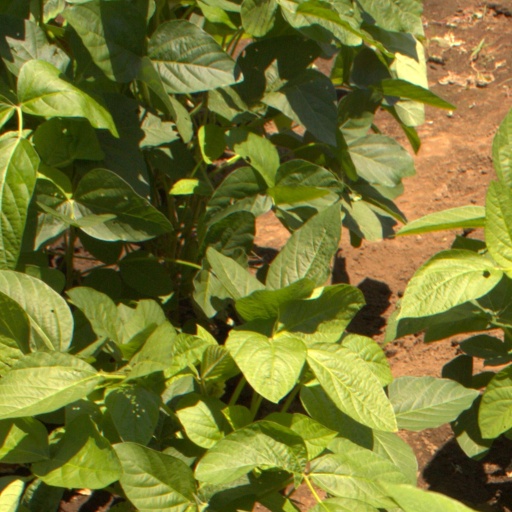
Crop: soybean